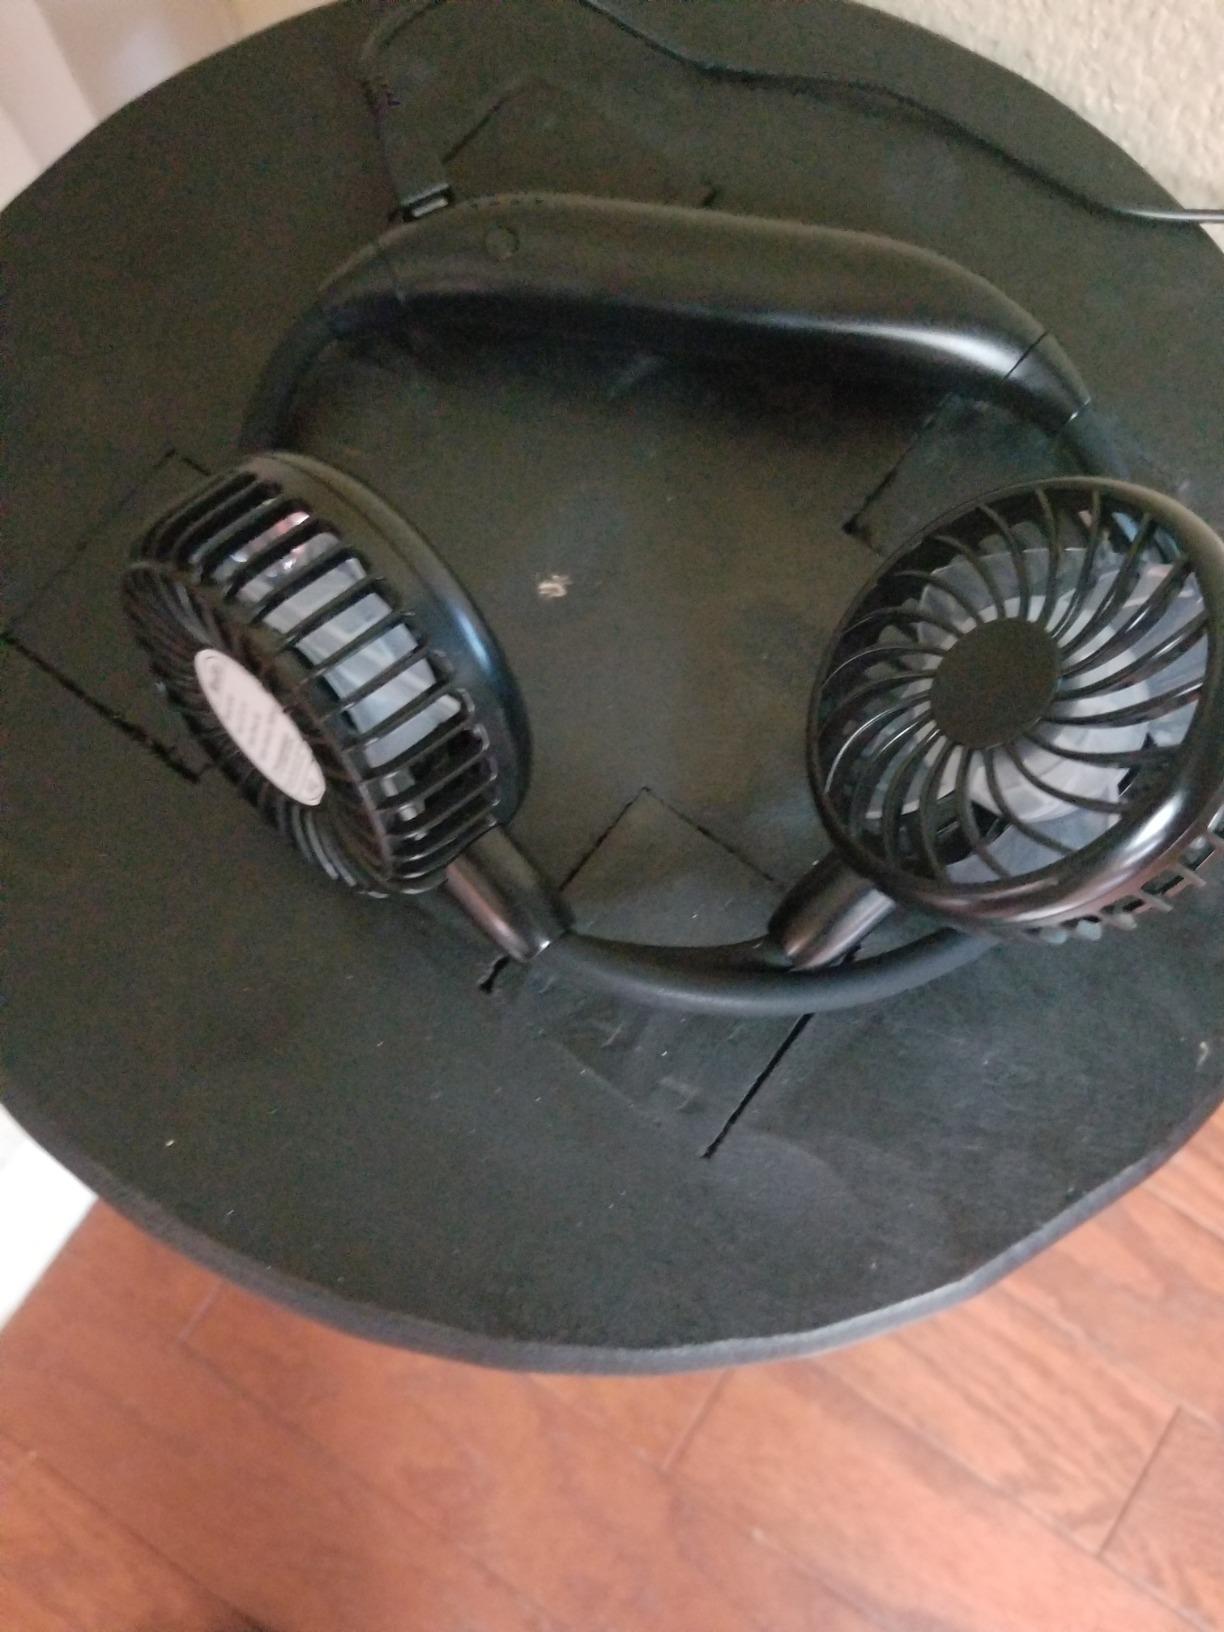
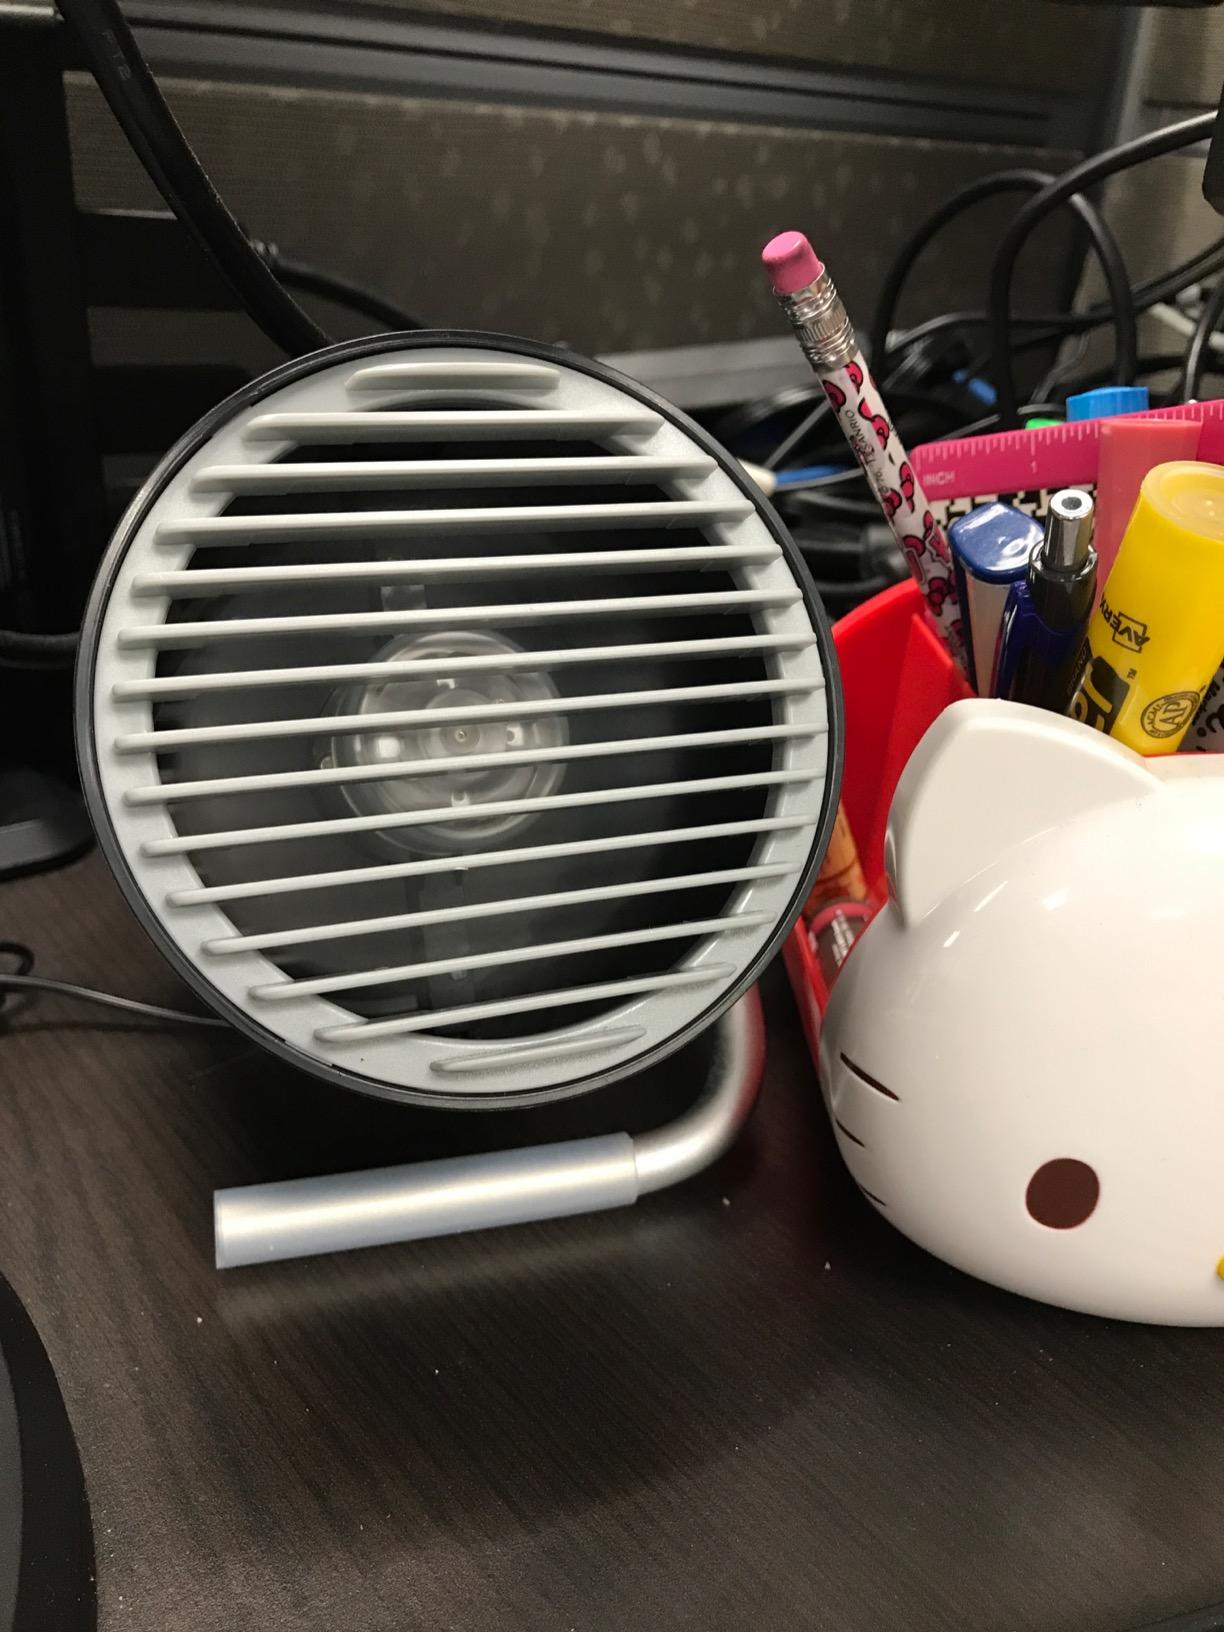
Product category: fan
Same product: no